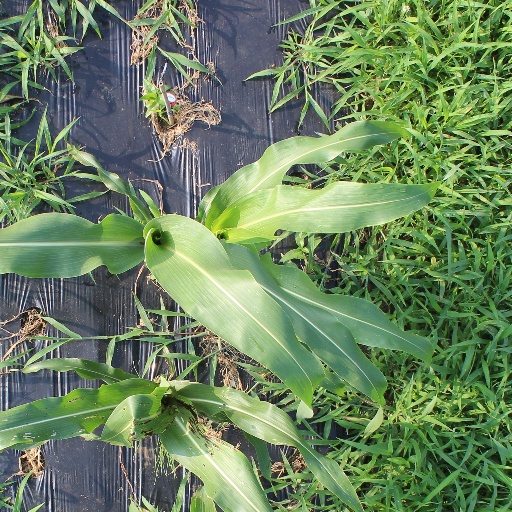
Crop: sorghum